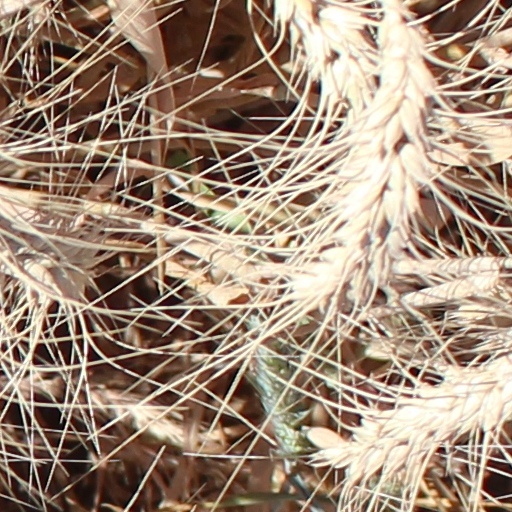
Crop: wheat